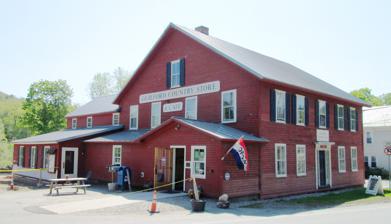
Building: Broad Brook House
Country: United States of America
Year built: 1819
United States historic place Broad Brook House U.S. National Register of Historic Places (2016) Show map of Vermont Show map of the United States Location 475 Coolidge Hwy., Guilford, Vermont Coordinates 42°49′4″N 72°34′31″W / 42.81778°N 72.57528°W / 42.81778; -72.57528 Built 1817 ( 1817 ) Architectural style Federal NRHP reference No. 11000517 Added to NRHP August 4, 2011 The Guilford Country Store is located at 475 Coolidge Highway ( United States Route 5 ) in Guilford, Vermont , in the 1817 Broad Brook House , one of the oldest surviving tavern houses in the state, which has been in continuous use as a general store since 1936.  The building was listed on the National Register of Historic Places in 2011. Description and history The Guilford Country Store is set on the east side of the junction of Coolidge Highway and Guilford Center Road, in the center of Guilford's main village.  It is a 2 + 1 ⁄ 2 -story wood-frame structure, with a side-gable roof, clapboard siding, and a foundation that is mainly stone.  It is set close to the road, with its main facade facing west toward the road.  The front is a symmetrical five bays wide, and the former main entrance has simple Federal period styling, with sidelight windows and a simple cornice.  A gable-roofed ell extends to the rear, and a shed-roof ell extends across the northern facade, with a gable above the current main entrance.  Its upstairs ballroom has been partially converted into residential space. Broad Brook House was built in 1817 by Solomon Pratt, one of East Guilford's earliest landowners and businessmen.  He built the tavern at this point on what was then the major north-south route (now US 5) through the area.  Since then, the building has served a variety of important roles in the community, including as a meeting space, Masonic lodge, post office, inn, and barber shop.  In 1936 George Fisher purchased the building, and moved the Morse general store, then located across the street, into it. See also National Register of Historic Places listings in Windham County, Vermont References